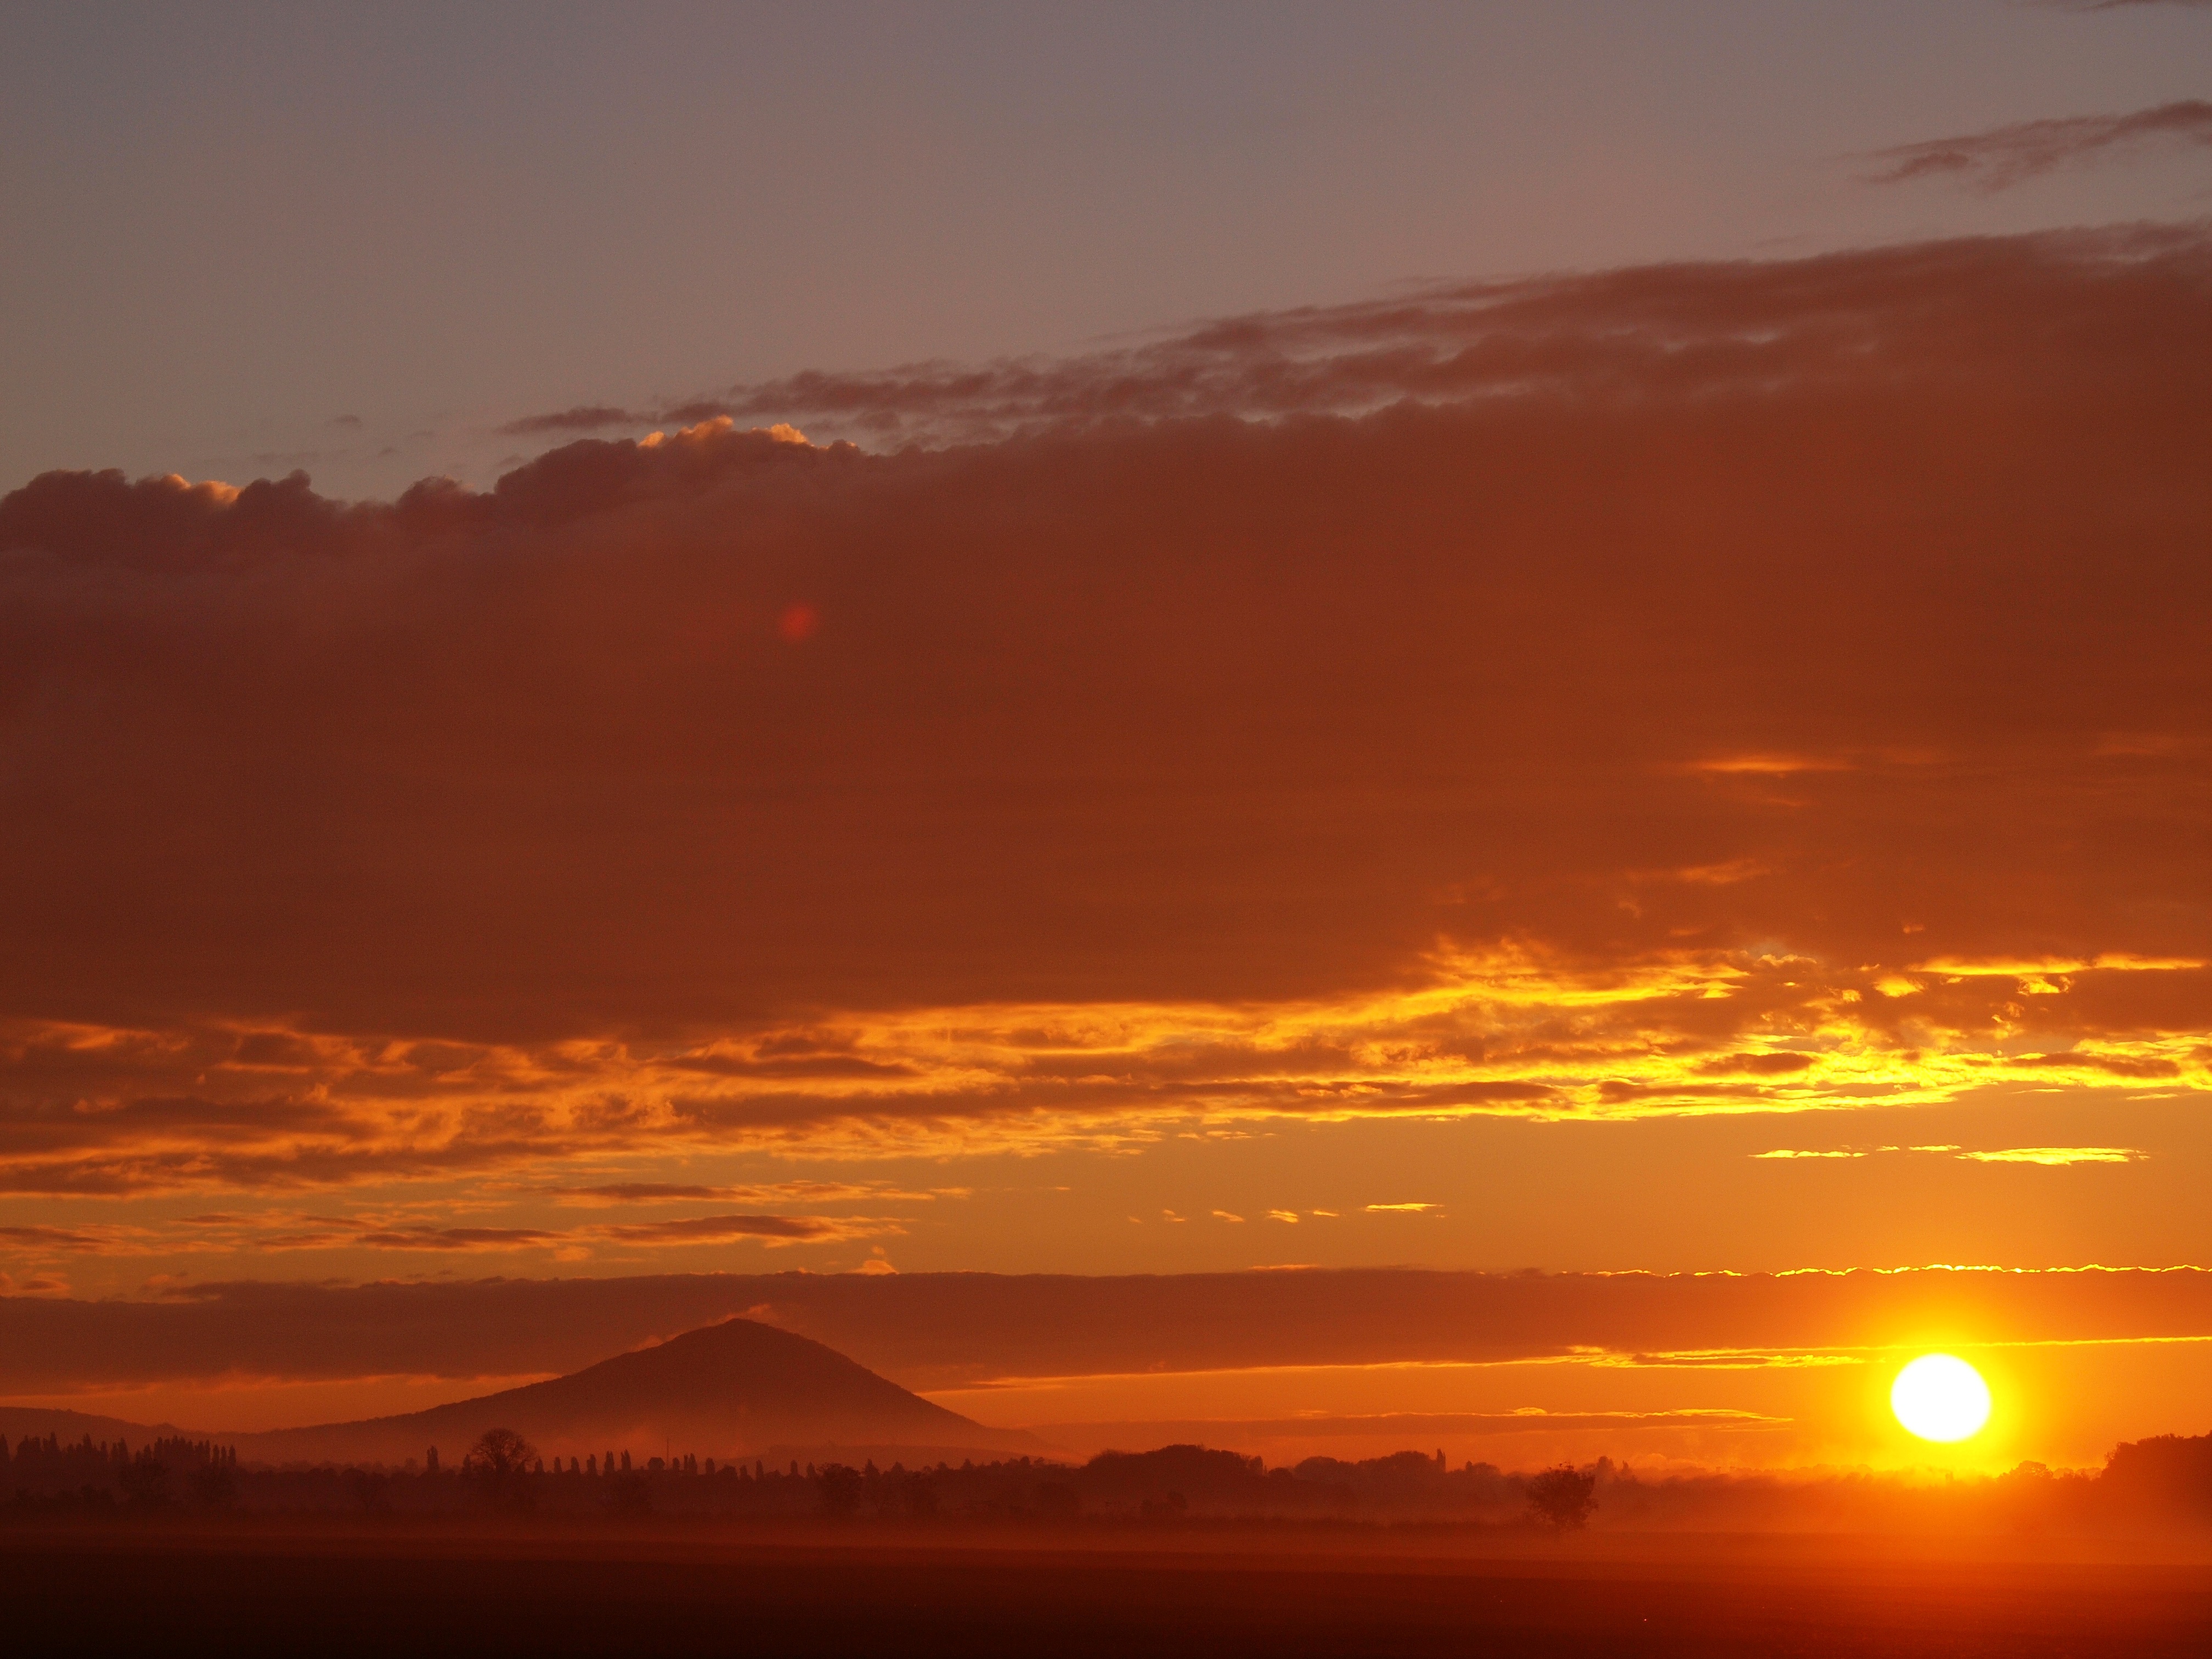
landscape, nature, horizon, cloud, sky, sun, sunrise, sunset, field, sunlight, morning, hill, dawn, atmosphere, dusk, daytime, evening, red, color, calm, plain, afterglow, meteorological phenomenon, atmosphere of earth, computer wallpaper, red sky at morning, ecoregion, early sunset, sz rsomly